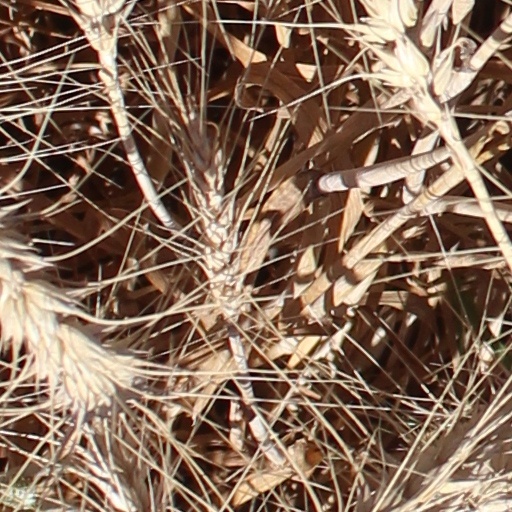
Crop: wheat